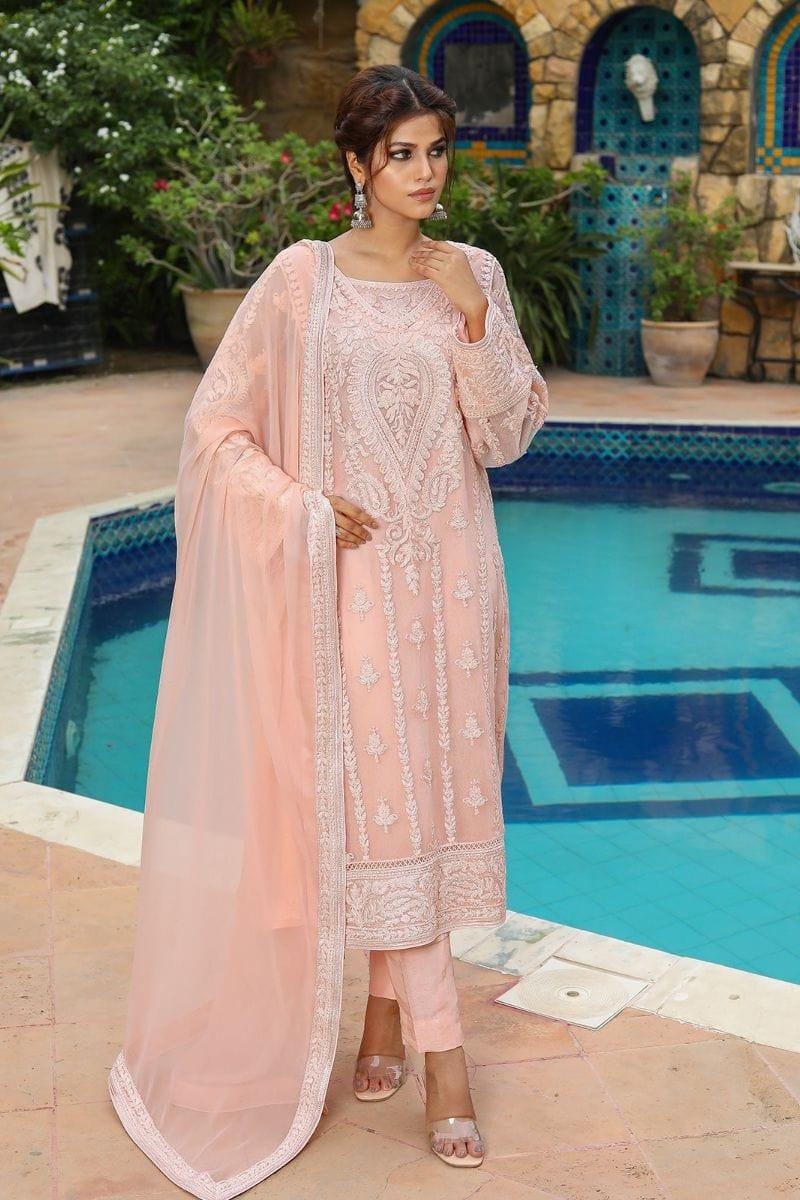
Rizwan Beyg - Zarfishan Pink - Cotton Net - 2 Piece
Style: Kurta Length 44" Embroidery: Dori Embroidery Fabric: Cotton Net Bottom: Add separately & mention the colour in order notes Colour: Pink Price includes: Kurta & Dupatta Only Cleaning instructions: Dry Clean only Model: is 5.7 ft Disclaimer Product color may vary due to lighting, screen pixel and color settings. Each made-to-order and standard size dress from our high-end designer collection is perfectly handcrafted to your unique specifications. Due to the bespoke nature of these designs, we regret to inform you that item from this designer is not eligible for returns, exchanges, cancellations, or chargebacks. We hope you love the item(s) you are about to purchase.
Brand: Rizwan Beyg
Category: Apparel & Accessories > Clothing > Traditional & Ceremonial Clothing